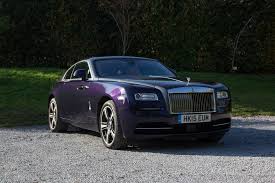
Label: noambulance